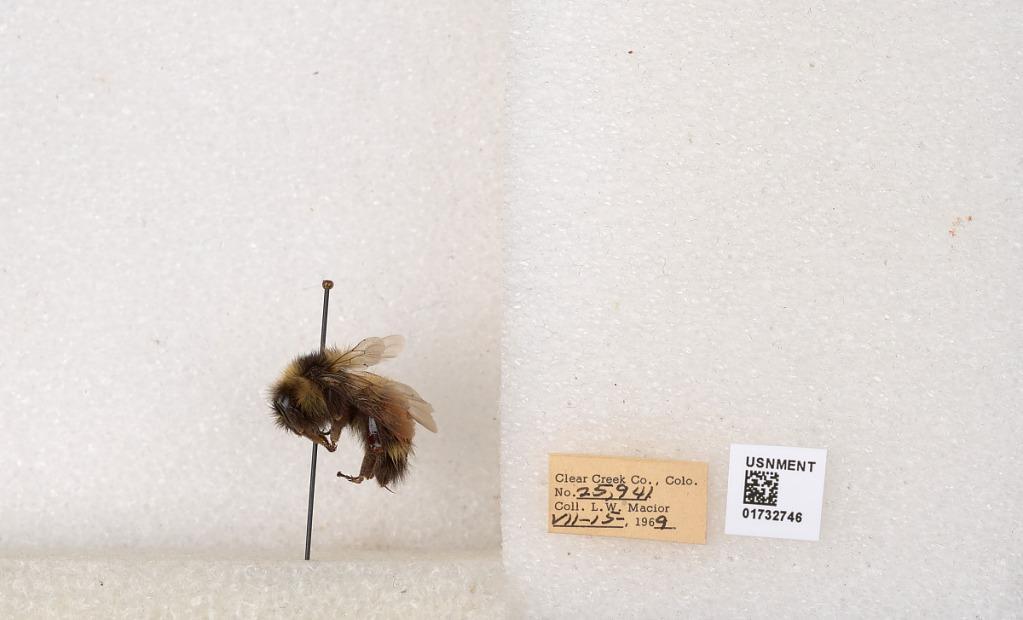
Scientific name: Bombus (Pyrobombus) sylvicola Kirby
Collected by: L. Macior
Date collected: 1969-7-15
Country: United States
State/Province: Colorado
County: Clear Creek
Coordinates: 39.7006, -105.694